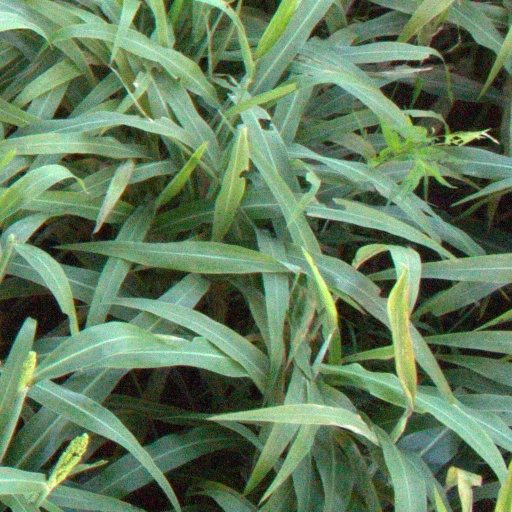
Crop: sorghum